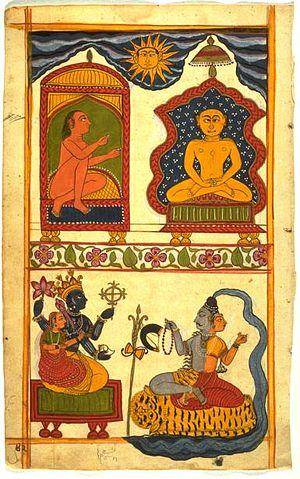
Le jaïnisme ou jinisme est une religion qui aurait probablement commencé à apparaître vers le Xᵉ ou IXᵉ siècle av. J.-C. Le jaïnisme ou dharma jaïn compte près de dix millions de fidèles dans le monde, ascètes et laïcs confondus, en majorité en Inde.